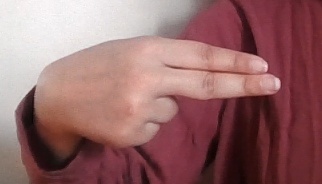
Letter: ain